St Swithun's Way

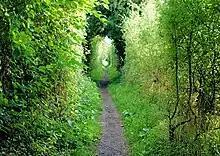
A stretch of the footpath near Headbourne Worthy

St Swithun's Way is a long-distance footpath in England from Winchester Cathedral, Hampshire to Farnham, Surrey. It is named after Swithun, a 9th-century Bishop of Winchester, and roughly follows the Winchester to Farnham stretch of the Pilgrims' Way. The route was opened in 2002 to mark the Golden Jubilee of Elizabeth II.